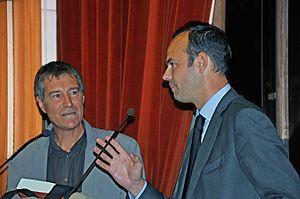
Remise du prix Océane (prix des lecteurs de la librairie La Galerne au Havre) à Olivier Merle pour son roman Code Noir le 21 10 2011
Olivier Merle, né le 6 septembre 1956 à Rennes, est un géologue, professeur à l'université Clermont Auvergne de Clermont-Ferrand, et un romancier français. Chercheur au Laboratoire magmas et volcans, il est l’auteur de près d’une centaine d’articles de recherche dans des revues internationales spécialisées en sciences de la Terre.
Édouard Philippe, né le 28 novembre 1970 à Rouen, est un haut fonctionnaire et homme d'État français. Il est Premier ministre du 15 mai 2017 au 3 juillet 2020.